Adam Gibson

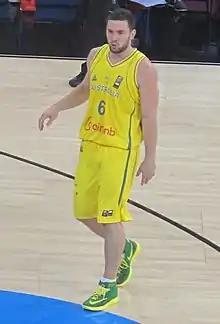
Gibson in 2014

Adam Matthew Gibson (born 30 October 1986) is an Australian former professional basketball player who is an assistant coach for the South East Melbourne Phoenix of the National Basketball League (NBL). He played 16 years in the NBL for the Brisbane Bullets, South Dragons, Gold Coast Blaze, Adelaide 36ers and Phoenix. He is a two-time NBL champion, having won his first in 2007 with the Bullets and his second in 2009 with the Dragons. He is also a five-time All-NBL Team member and was crowned the NBL Best Defensive Player in 2009.